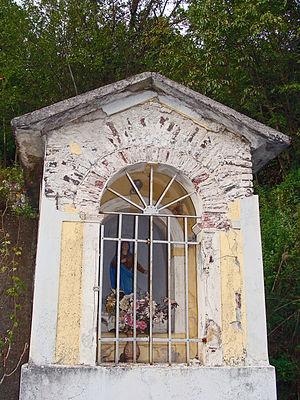
petite chapelle située à Micottis, commune de Lusevera (province d'Udine, Italie) avec statue de la vierge. Photographie prise en 2012.